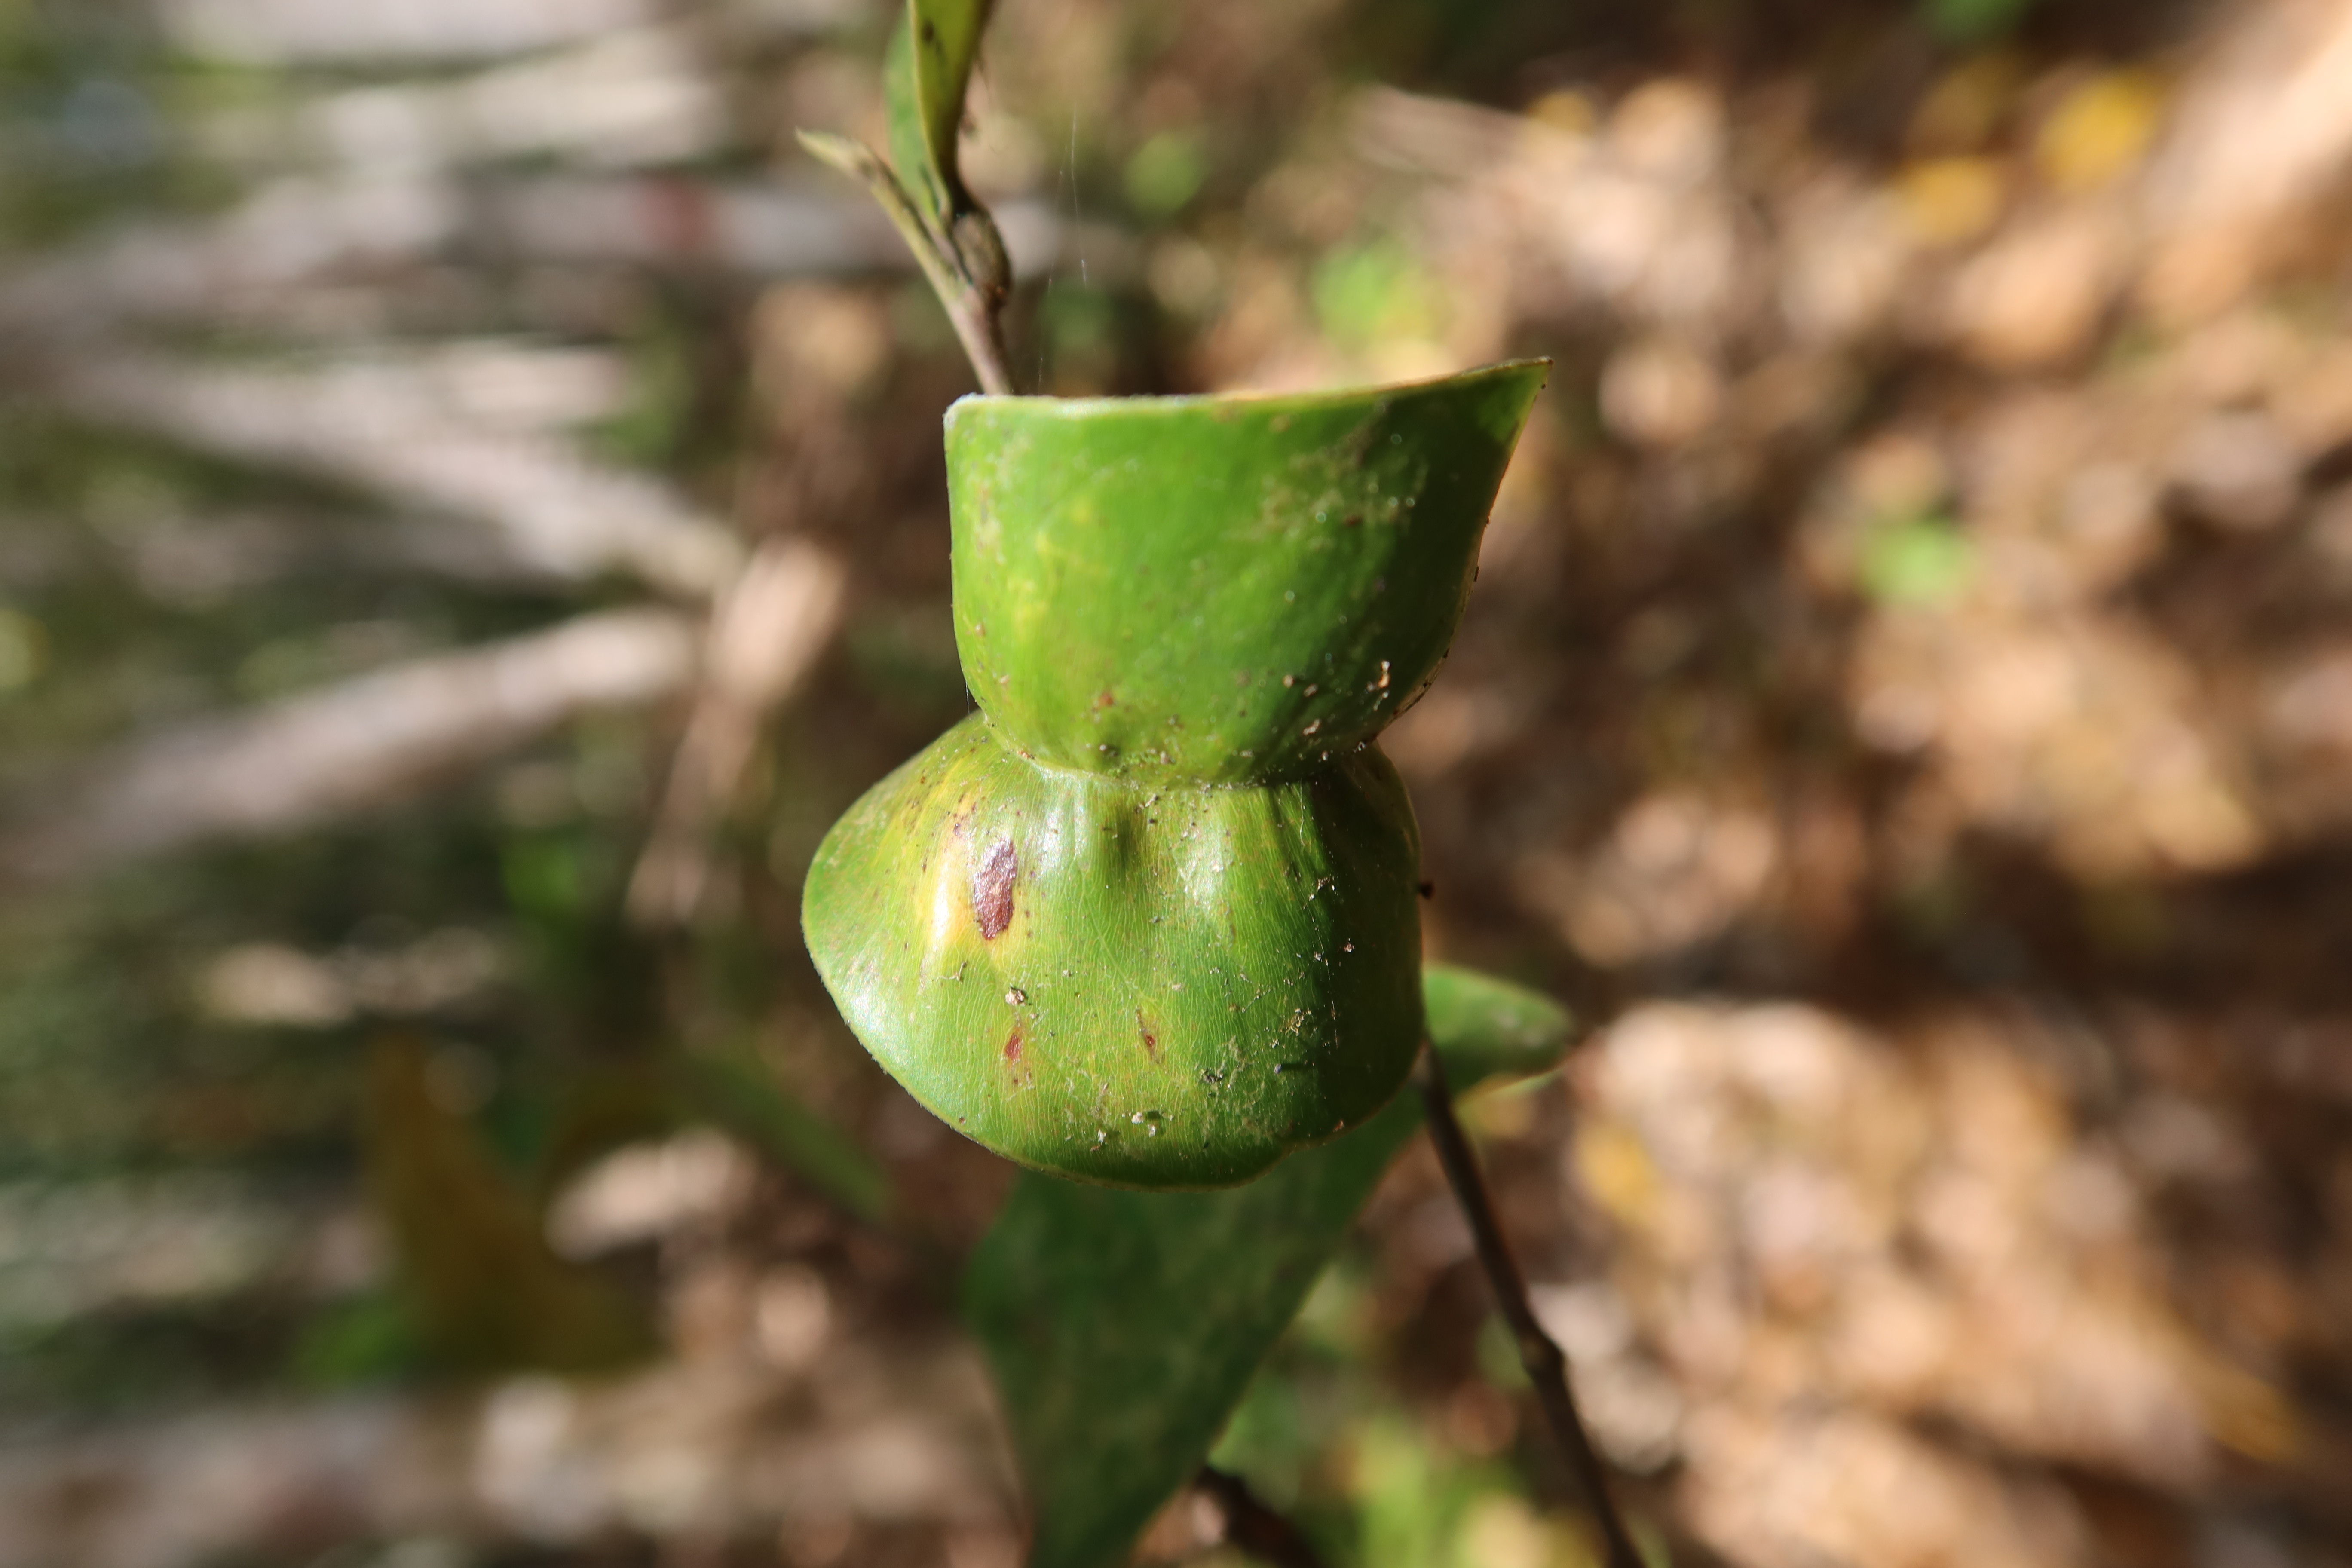
Label: Brown spots